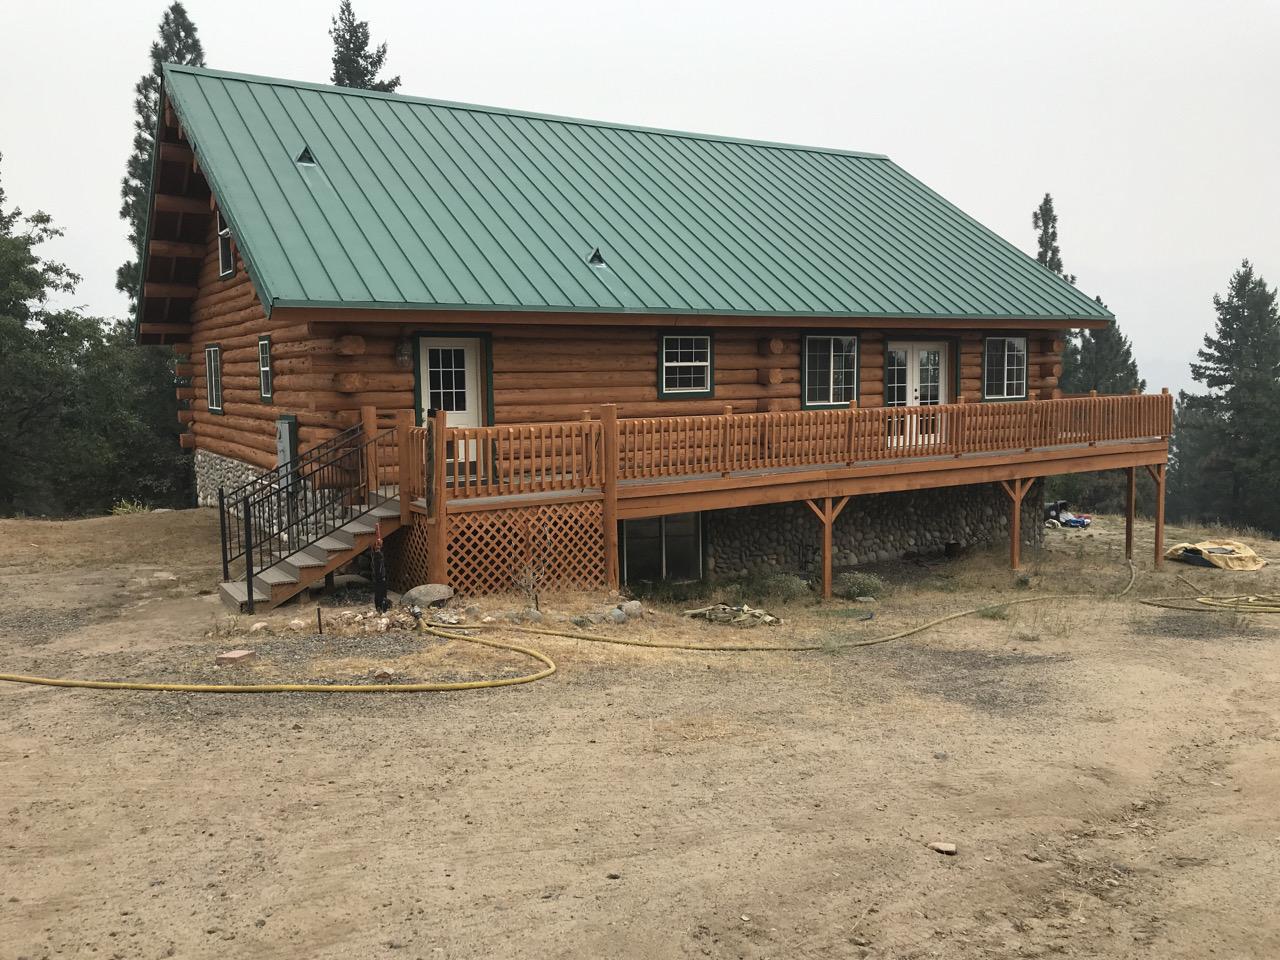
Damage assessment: no_damage